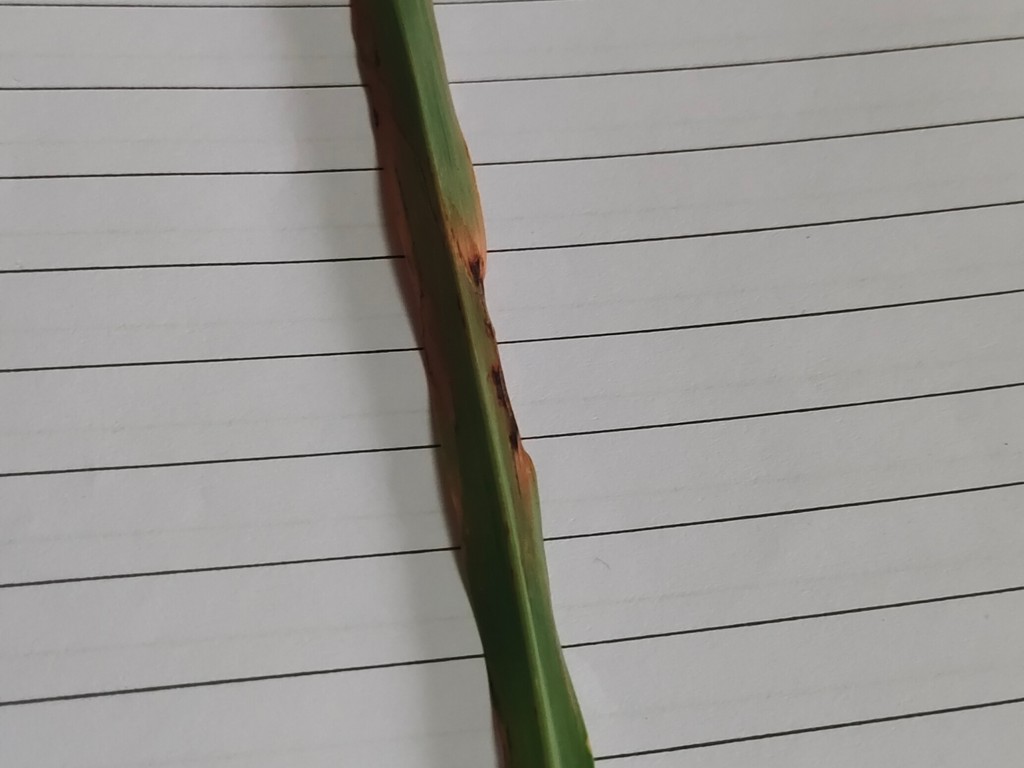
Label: Unhealthy